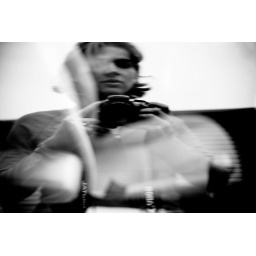
reflection in a car window